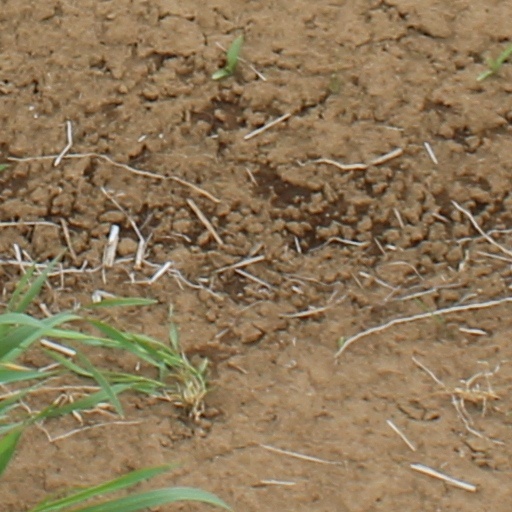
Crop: wheat